John Capper

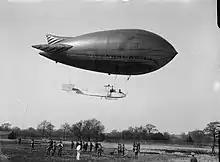
"Baby" when flown by Capper in 1909

Capper went on to modify the airship as "Nulli Secundus II", parodied by "Punch" as "second to none the second", and a smaller experimental airship called "Baby". Neither was an immediate success, although "Baby" would later be modified and have a long and successful career.